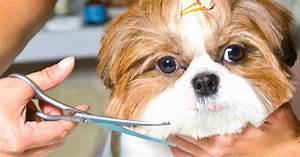
dog